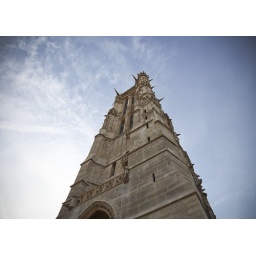
after a few 10 minutes walk, we finally got to a park with a tall tower standing in the middle